Ion Alexe

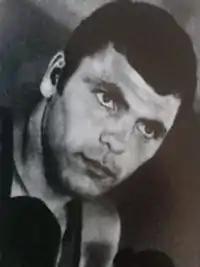
Alexe at the 1972 Olympics

Ion Alexe (born 25 July 1946) is a retired heavyweight boxer from Romania. He competed at the 1968 and 1972 Olympics and won a silver medal in 1972, losing to Teófilo Stevenson by walkover after he was medically disqualified to contest the final. Alexe won the European title in 1969 and placed third in 1973. Domestically he won six Romanian heavyweight titles.